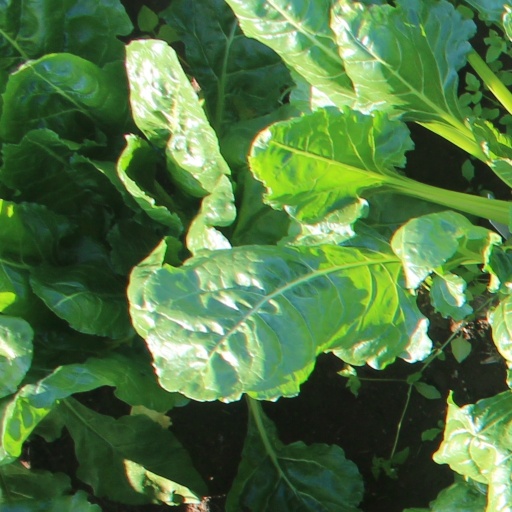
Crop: sugar beet